Leif Jones

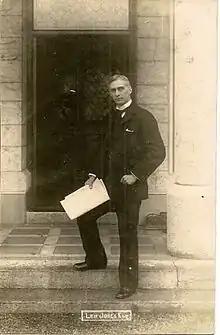
Jones 1905

Leifchild Stratten Leif-Jones, 1st Baron Rhayader, PC ( Leifchild Stratten Jones; 16 January 1862 – 26 September 1939), known as Leif Jones before his elevation to the peerage in 1932, was a British Temperance movement leader and Liberal politician.